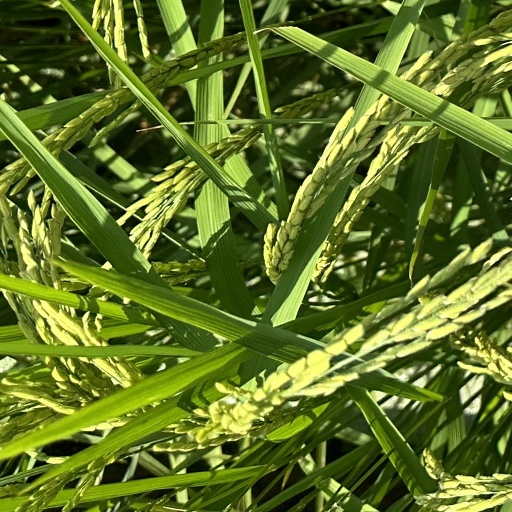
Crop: rice